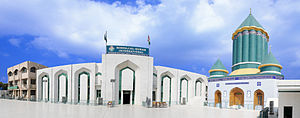
Minhaj-ul-Quran
Minhaj-ul-Qurans hovedkontor i Lahore.
Minhaj-ul-Quran er en international muslimsk organisation, der blev grundlagt i 1980 i Pakistan af Muhammad Tahir-ul-Qadri.